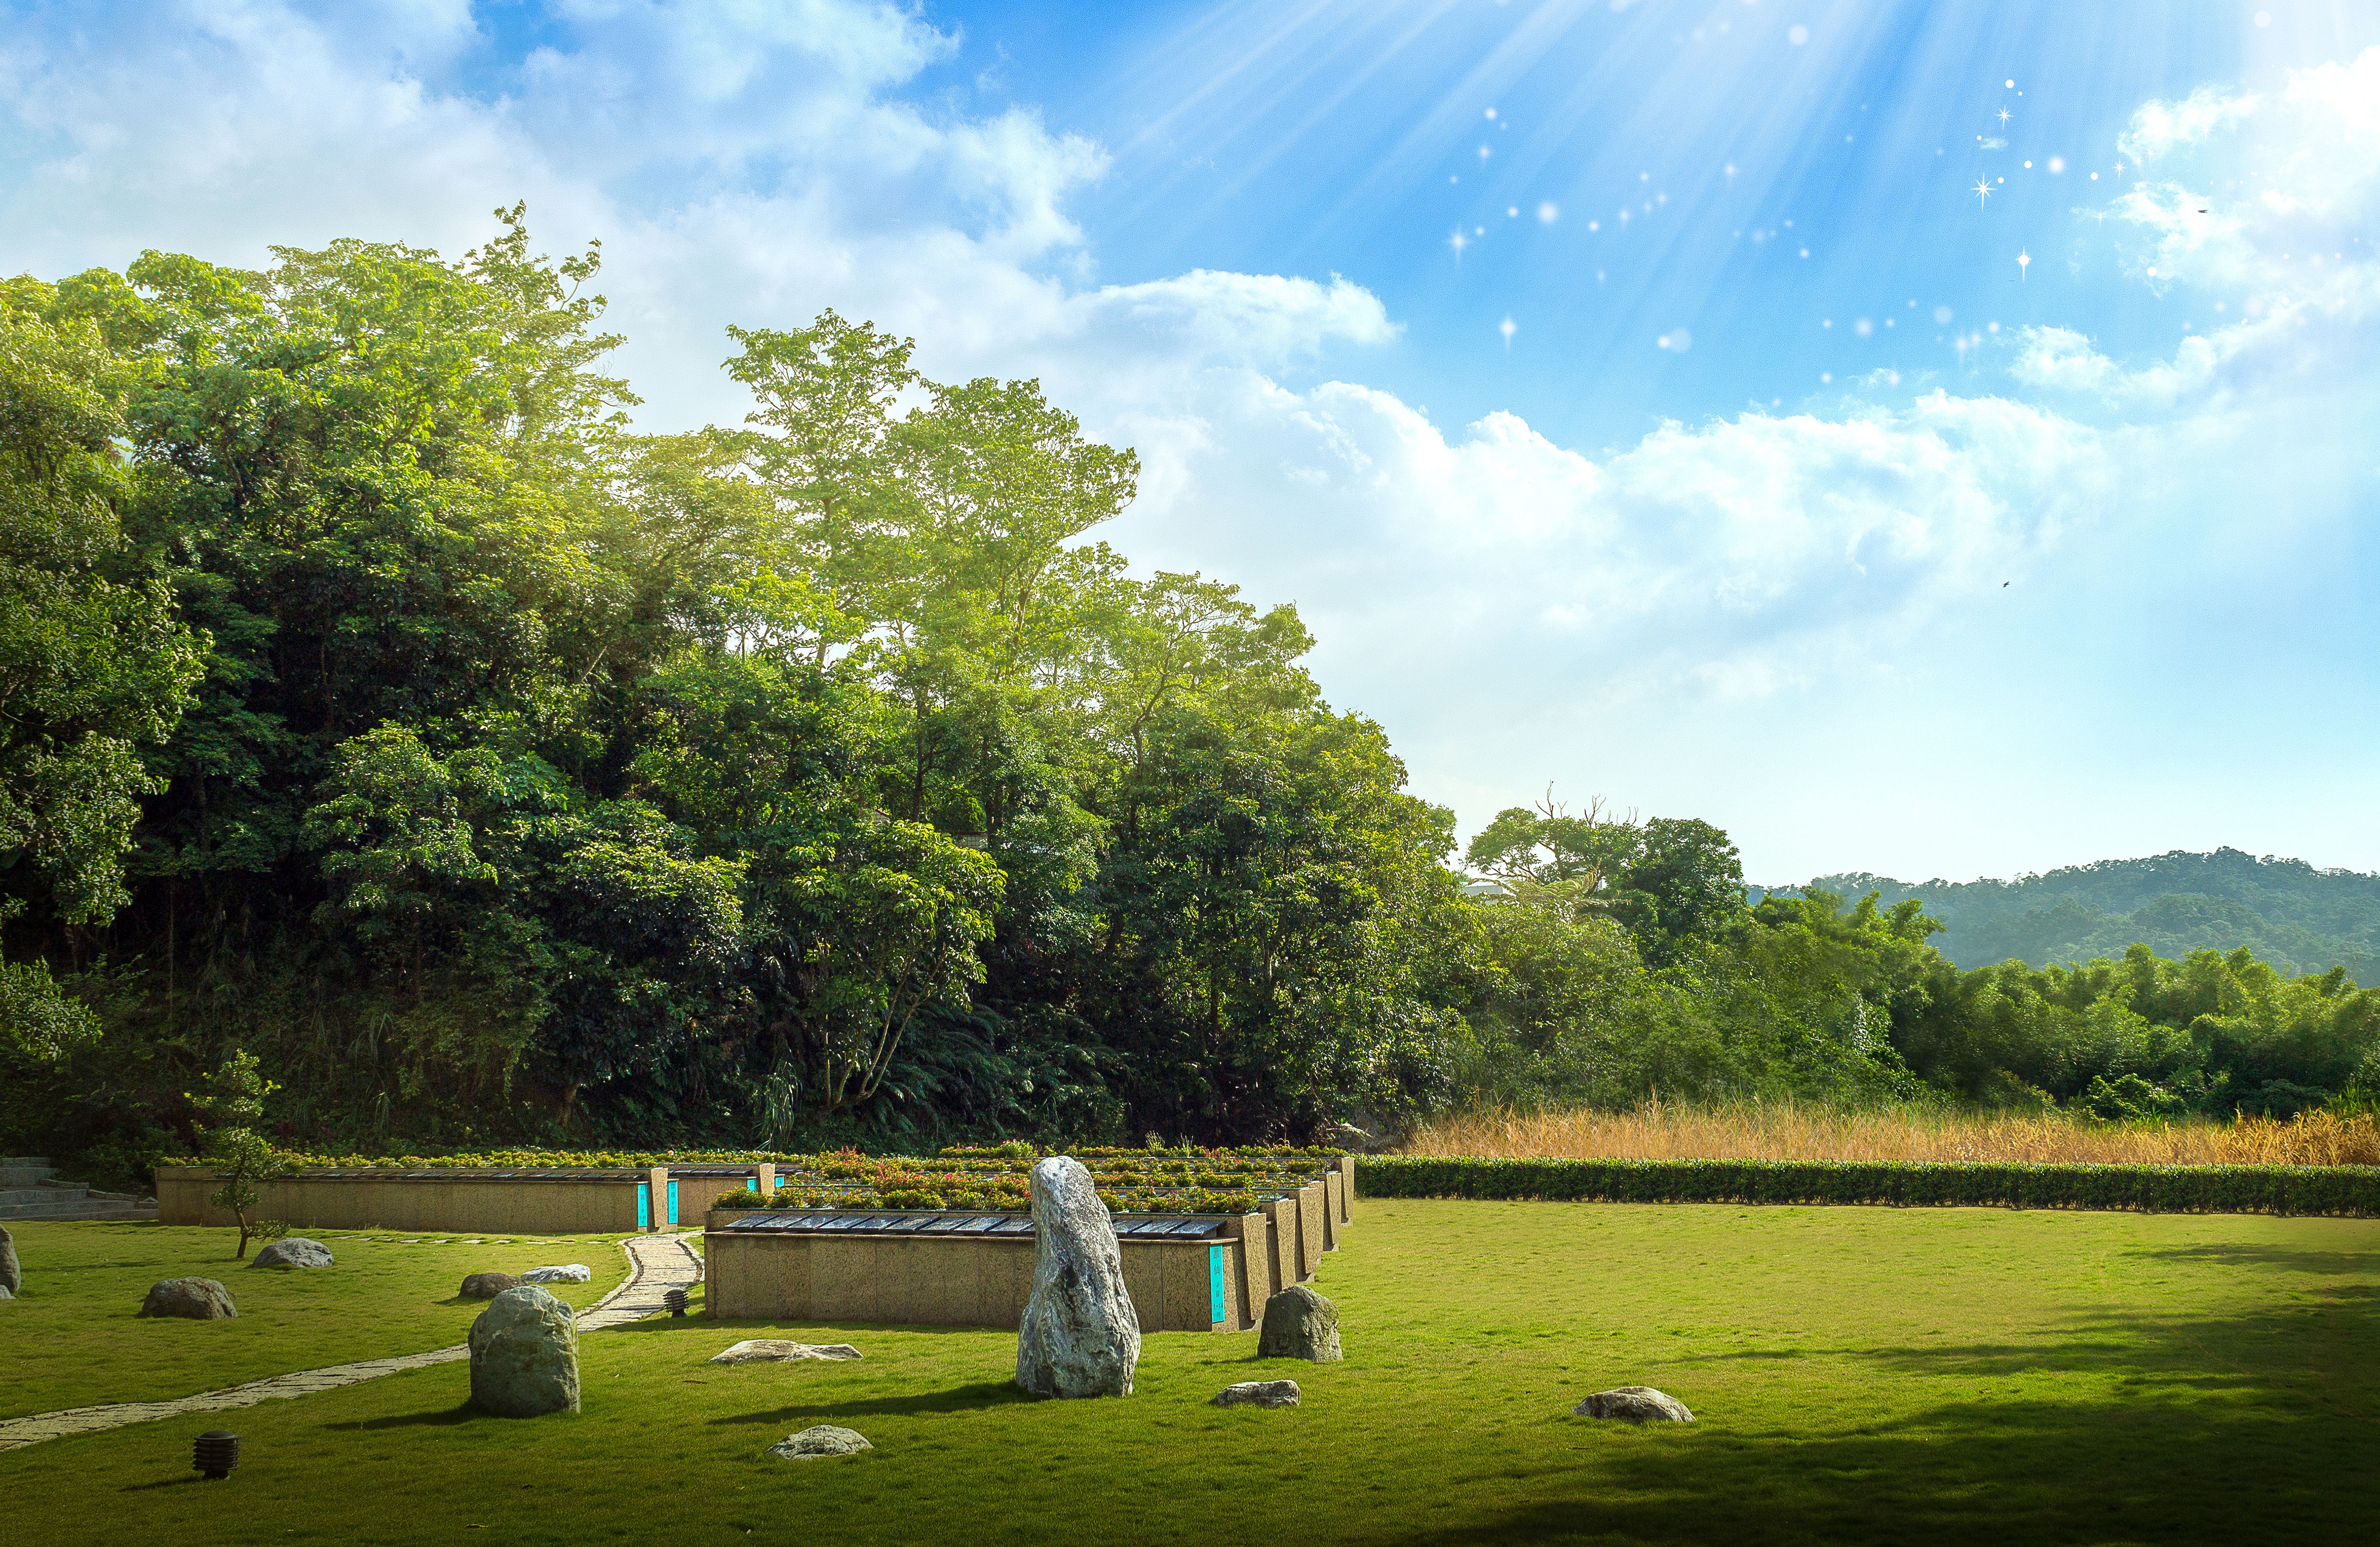
landscape, tree, nature, grass, structure, sky, field, lawn, meadow, sunlight, recreation, green, pasture, park, church, cemetery, garden, golf course, christianity, rural area, sport venue